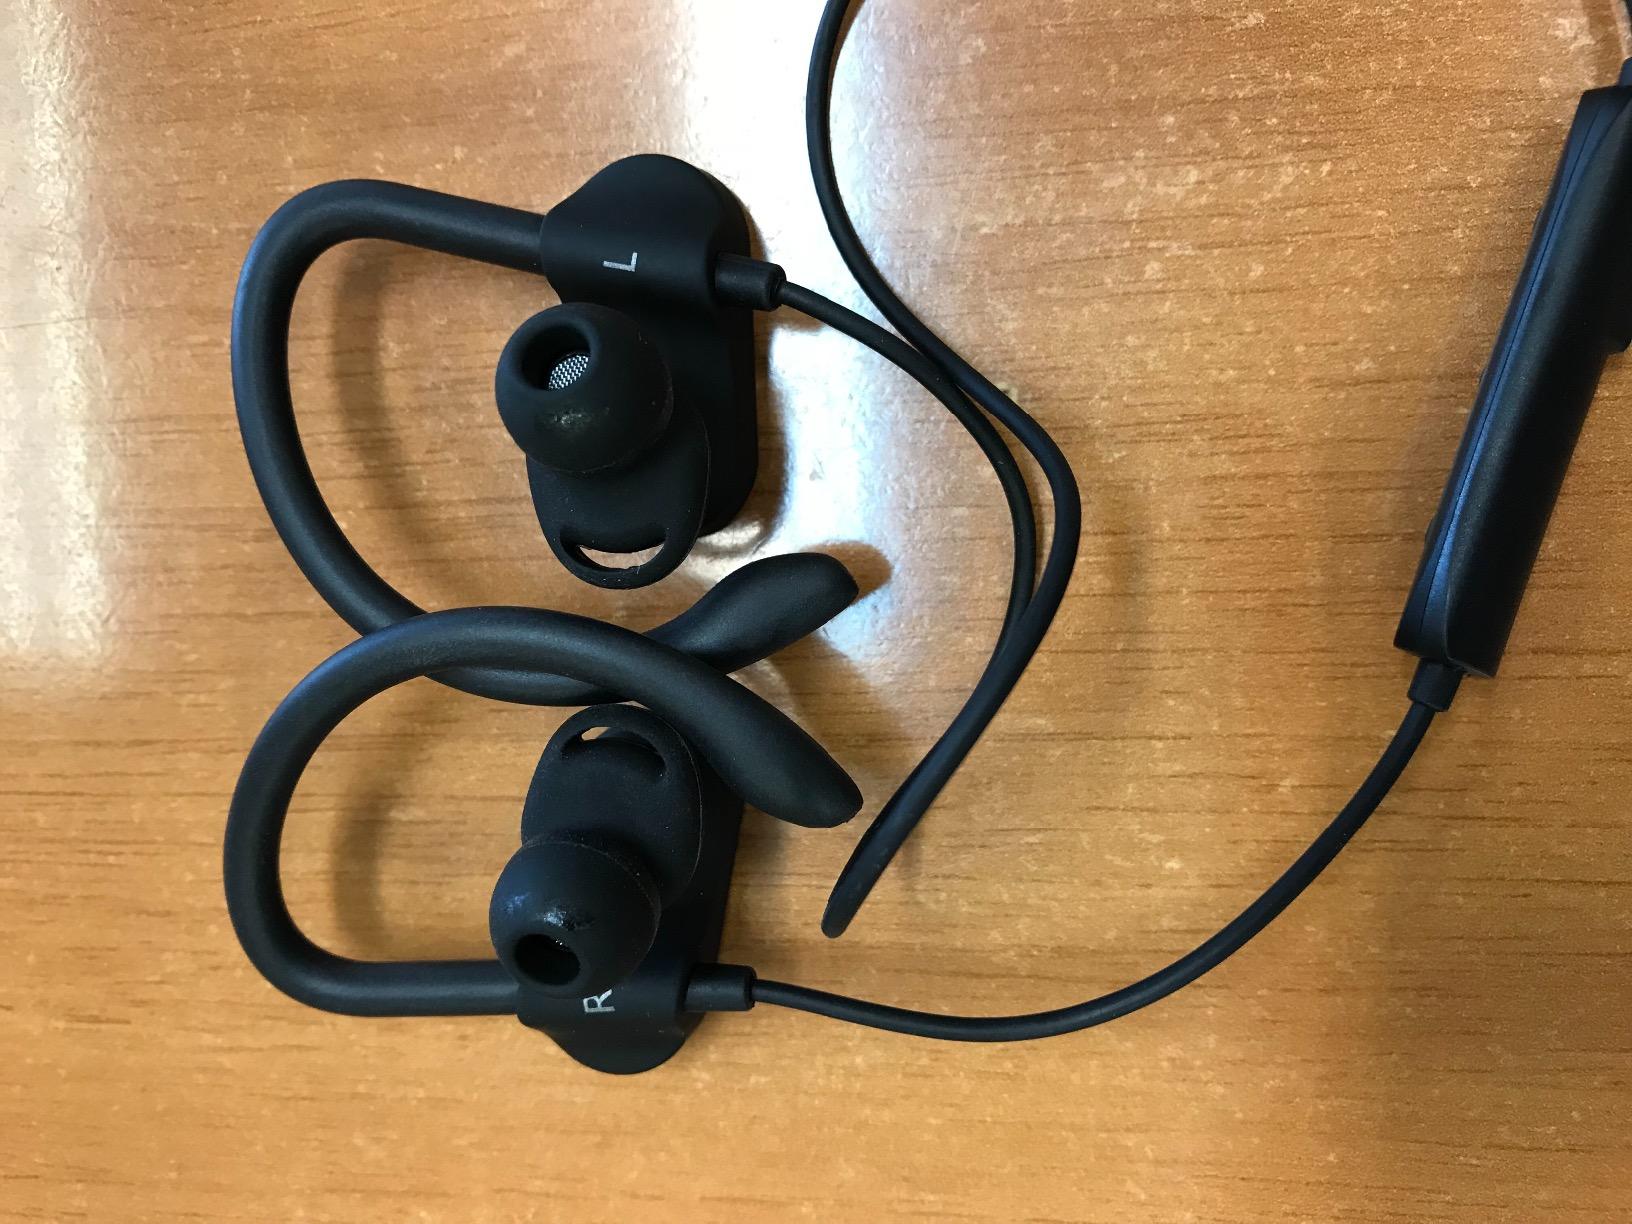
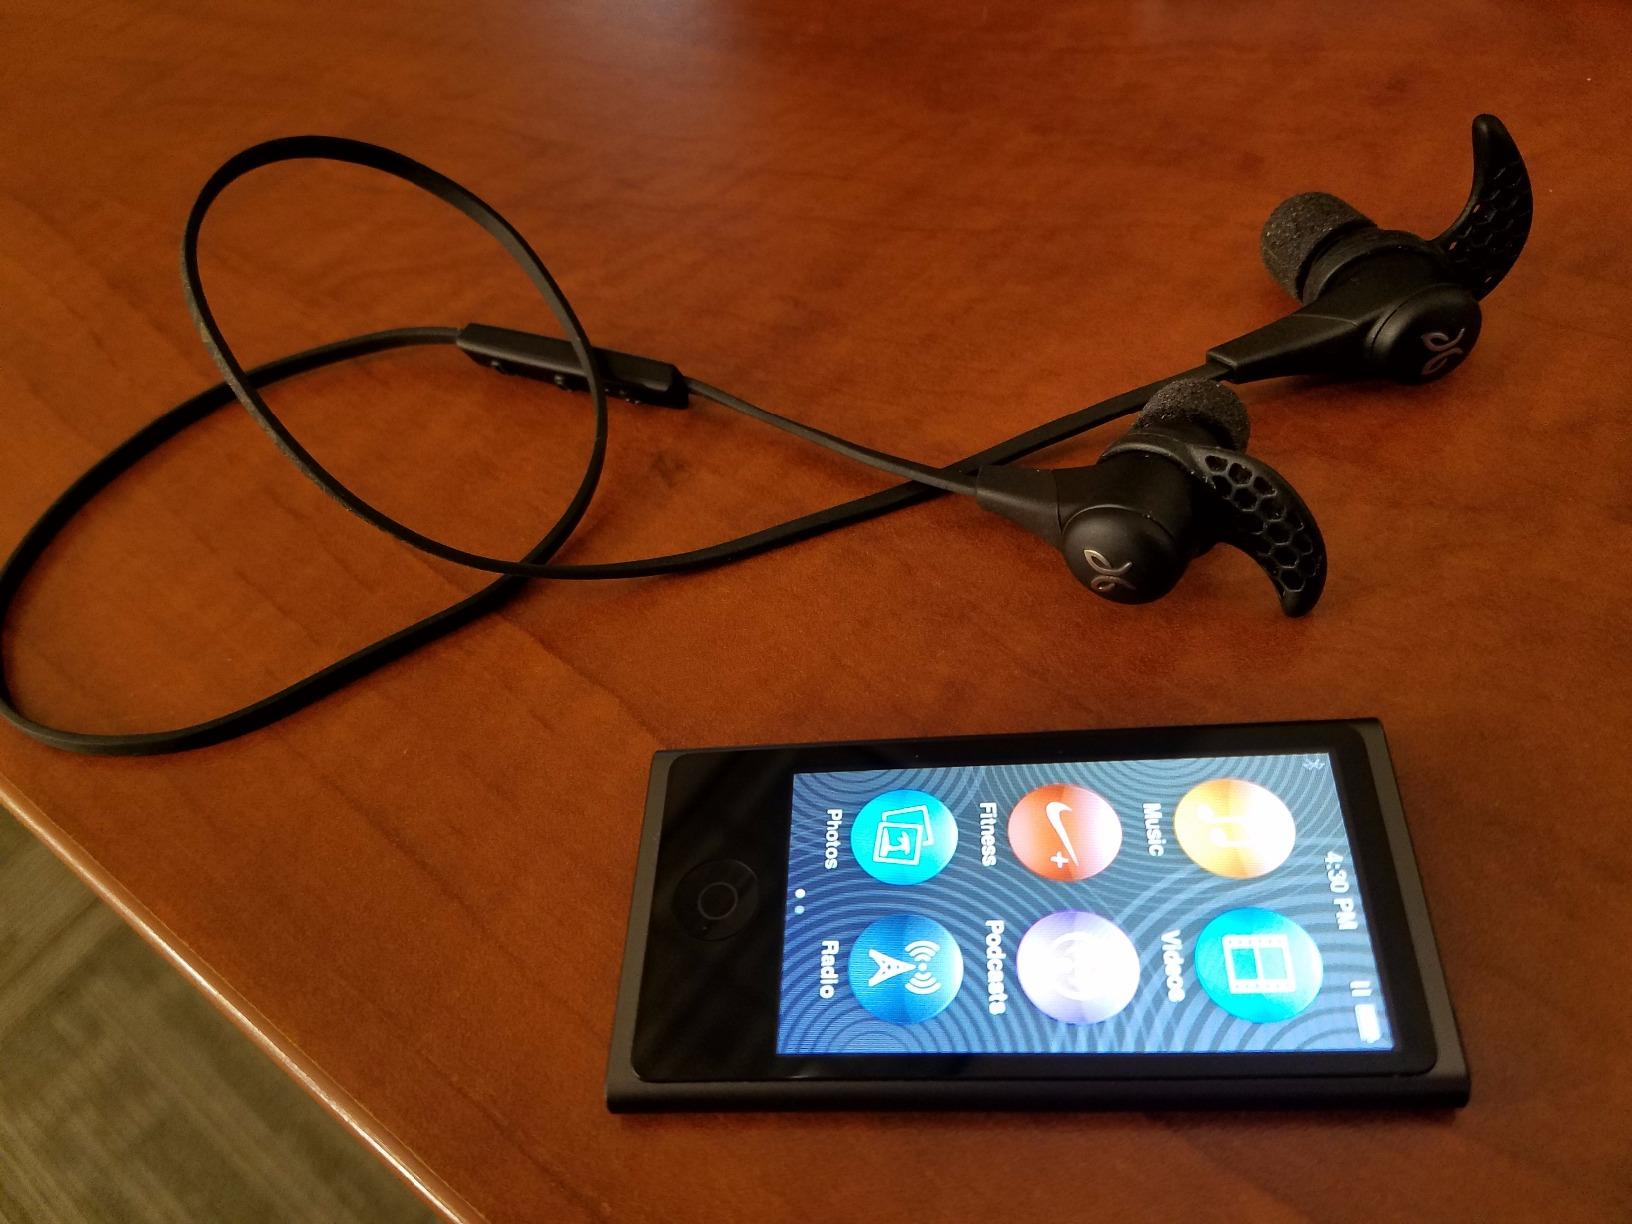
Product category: headphones
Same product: no